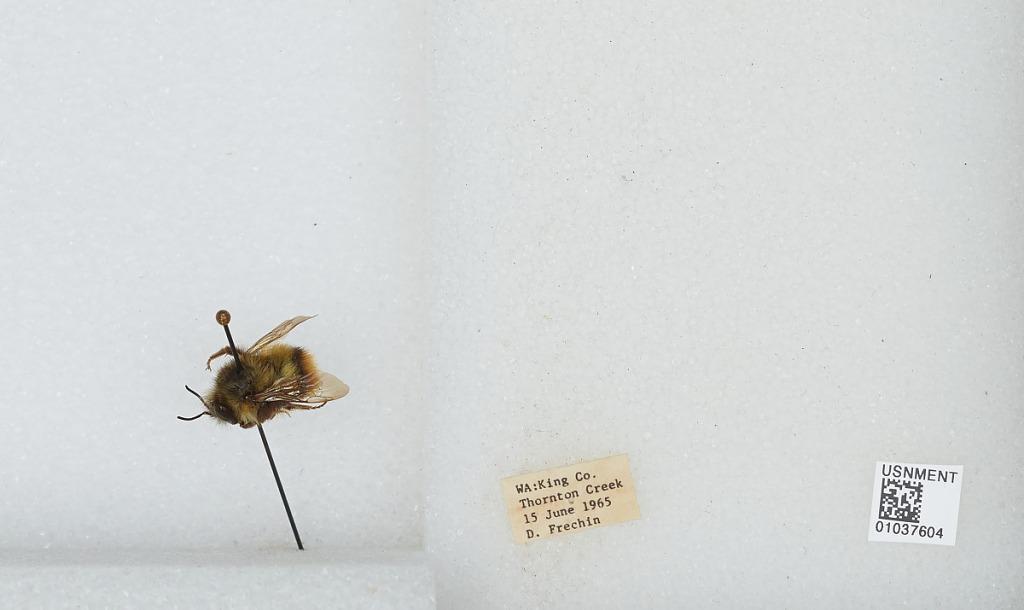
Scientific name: Bombus (Pyrobombus) mixtus Cresson
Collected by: D. Frechin
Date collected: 1965-6-15
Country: United States
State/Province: Washington
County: King
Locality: Thornton Creek
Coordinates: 47.7031, -122.309